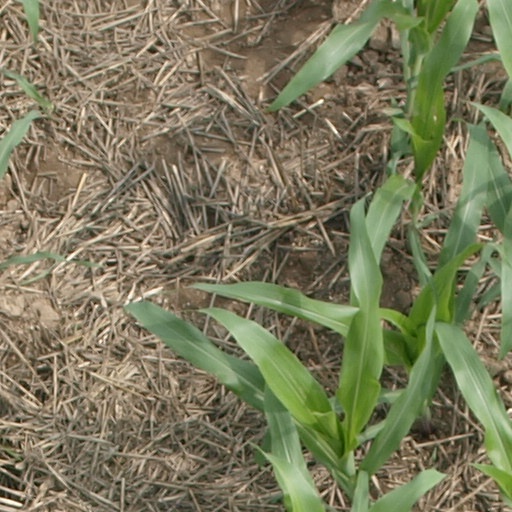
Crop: maize; corn